Medhu Ziyaaraiy

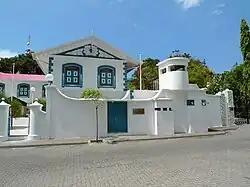
Medhu Ziyaaraiy in 2009

Medhu Ziyaaraiy is a historical site and mausoleum located next to Muliaage and across the street from Malé Friday Mosque.